Chã das Caldeiras

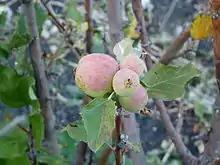
Chã das Caldeiras apples in growth.

Products in the caldera include fruits (apples, grapes, quince fruit, pomegranate, figs, peaches and tomatoes) and vegetables (beans, corn, potatoes, yams, manioc, and peppers) for local consumption and commercial production. The Associação buys excess fruit from the local farmers and turns it into white, red, rosé, and passito wine (label “"Chã"”); grape ("grappa"), apple, quince, and peach spirits (label “"Espírito da Caldeira"”); apple, quince, and peach marmalade; grape, fig, and quince compotes; apple and pomegranate jelly; and pomegranate and grape juice for commercial sale.